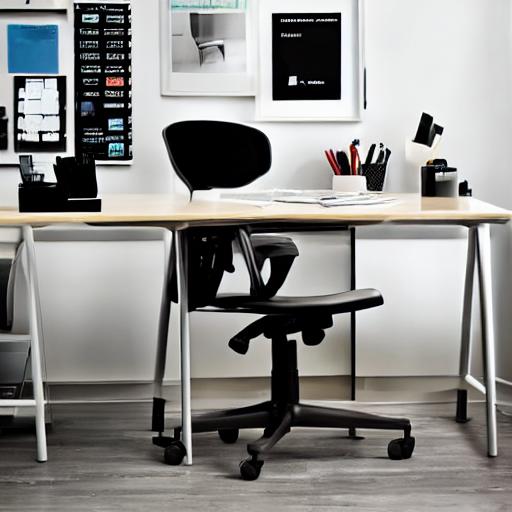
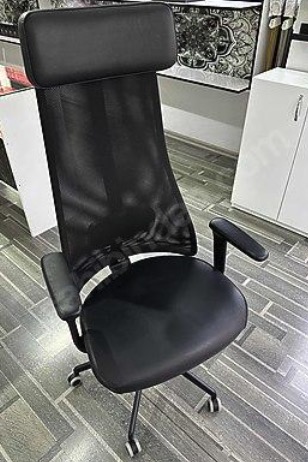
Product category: items_chair
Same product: no